Miran Khesro

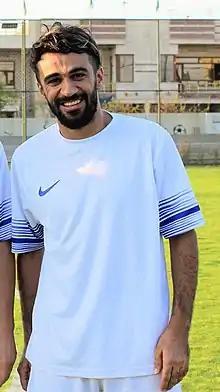
Miran in 2021

Miran Khesro (Kurdish: میران خەسرۆ , born 1989) is an Iraqi Kurdistan football player who currently plays as a midfielder for Sohar.